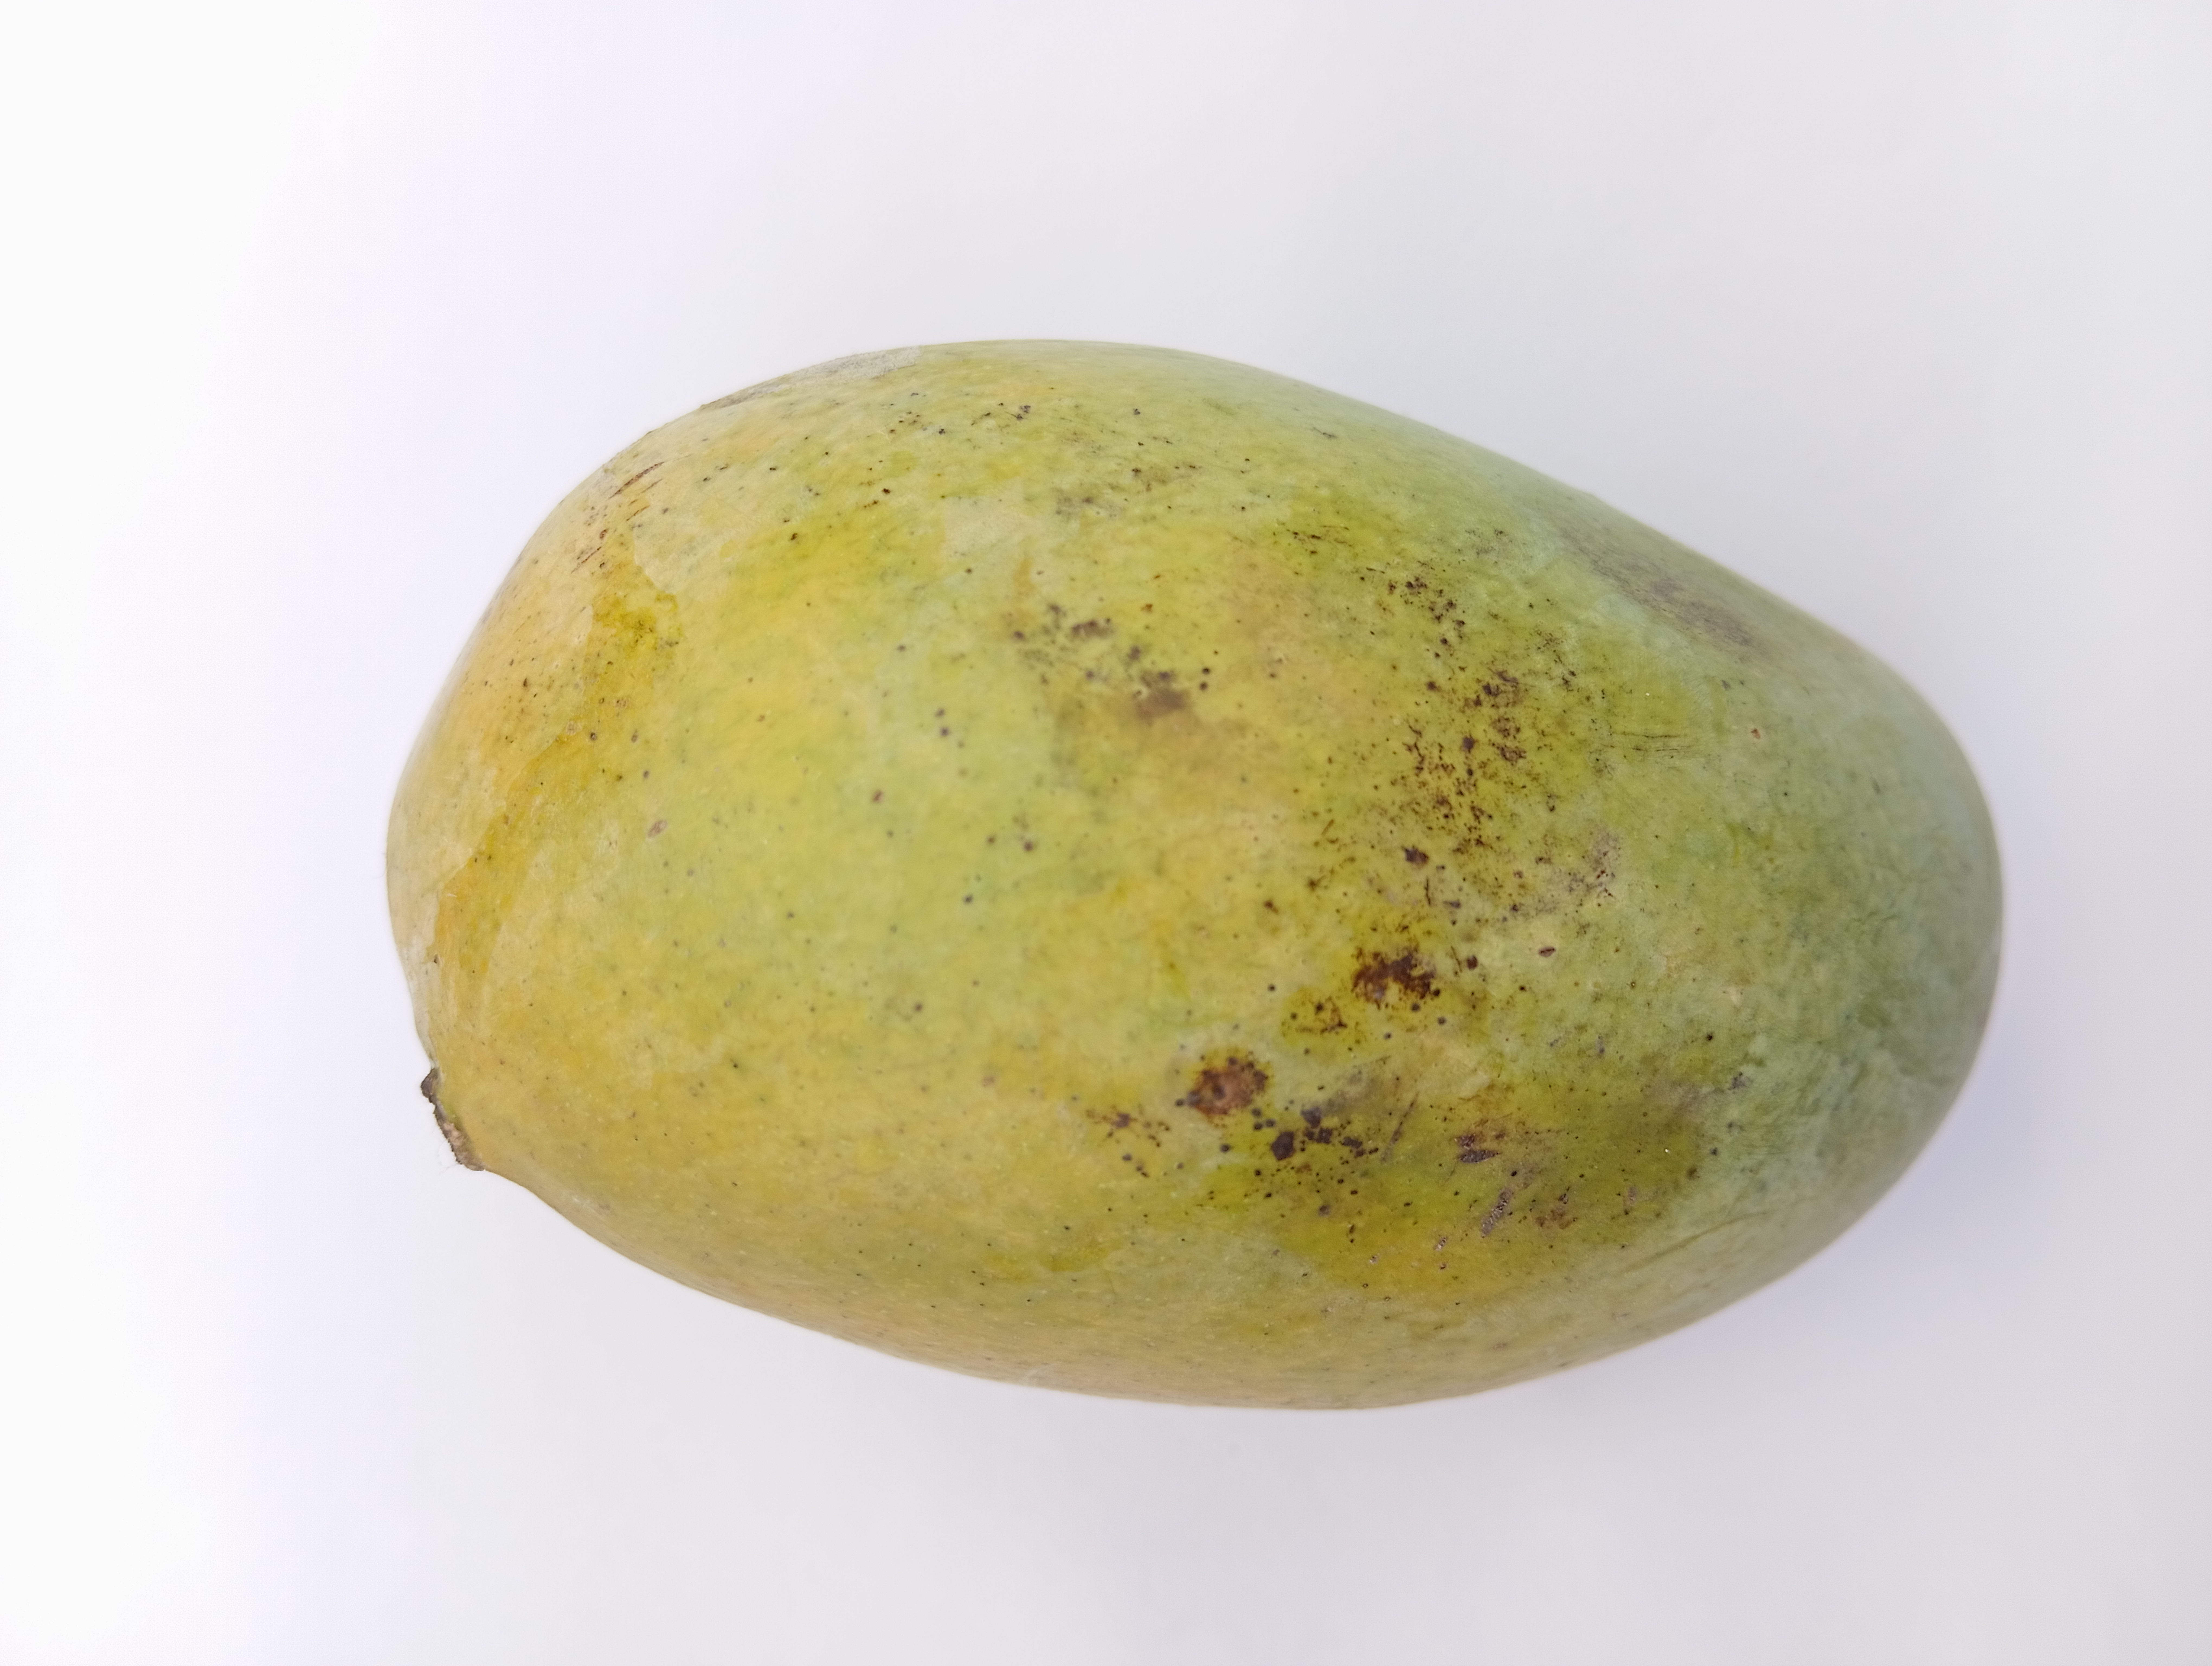
Mango variety: Amrapali